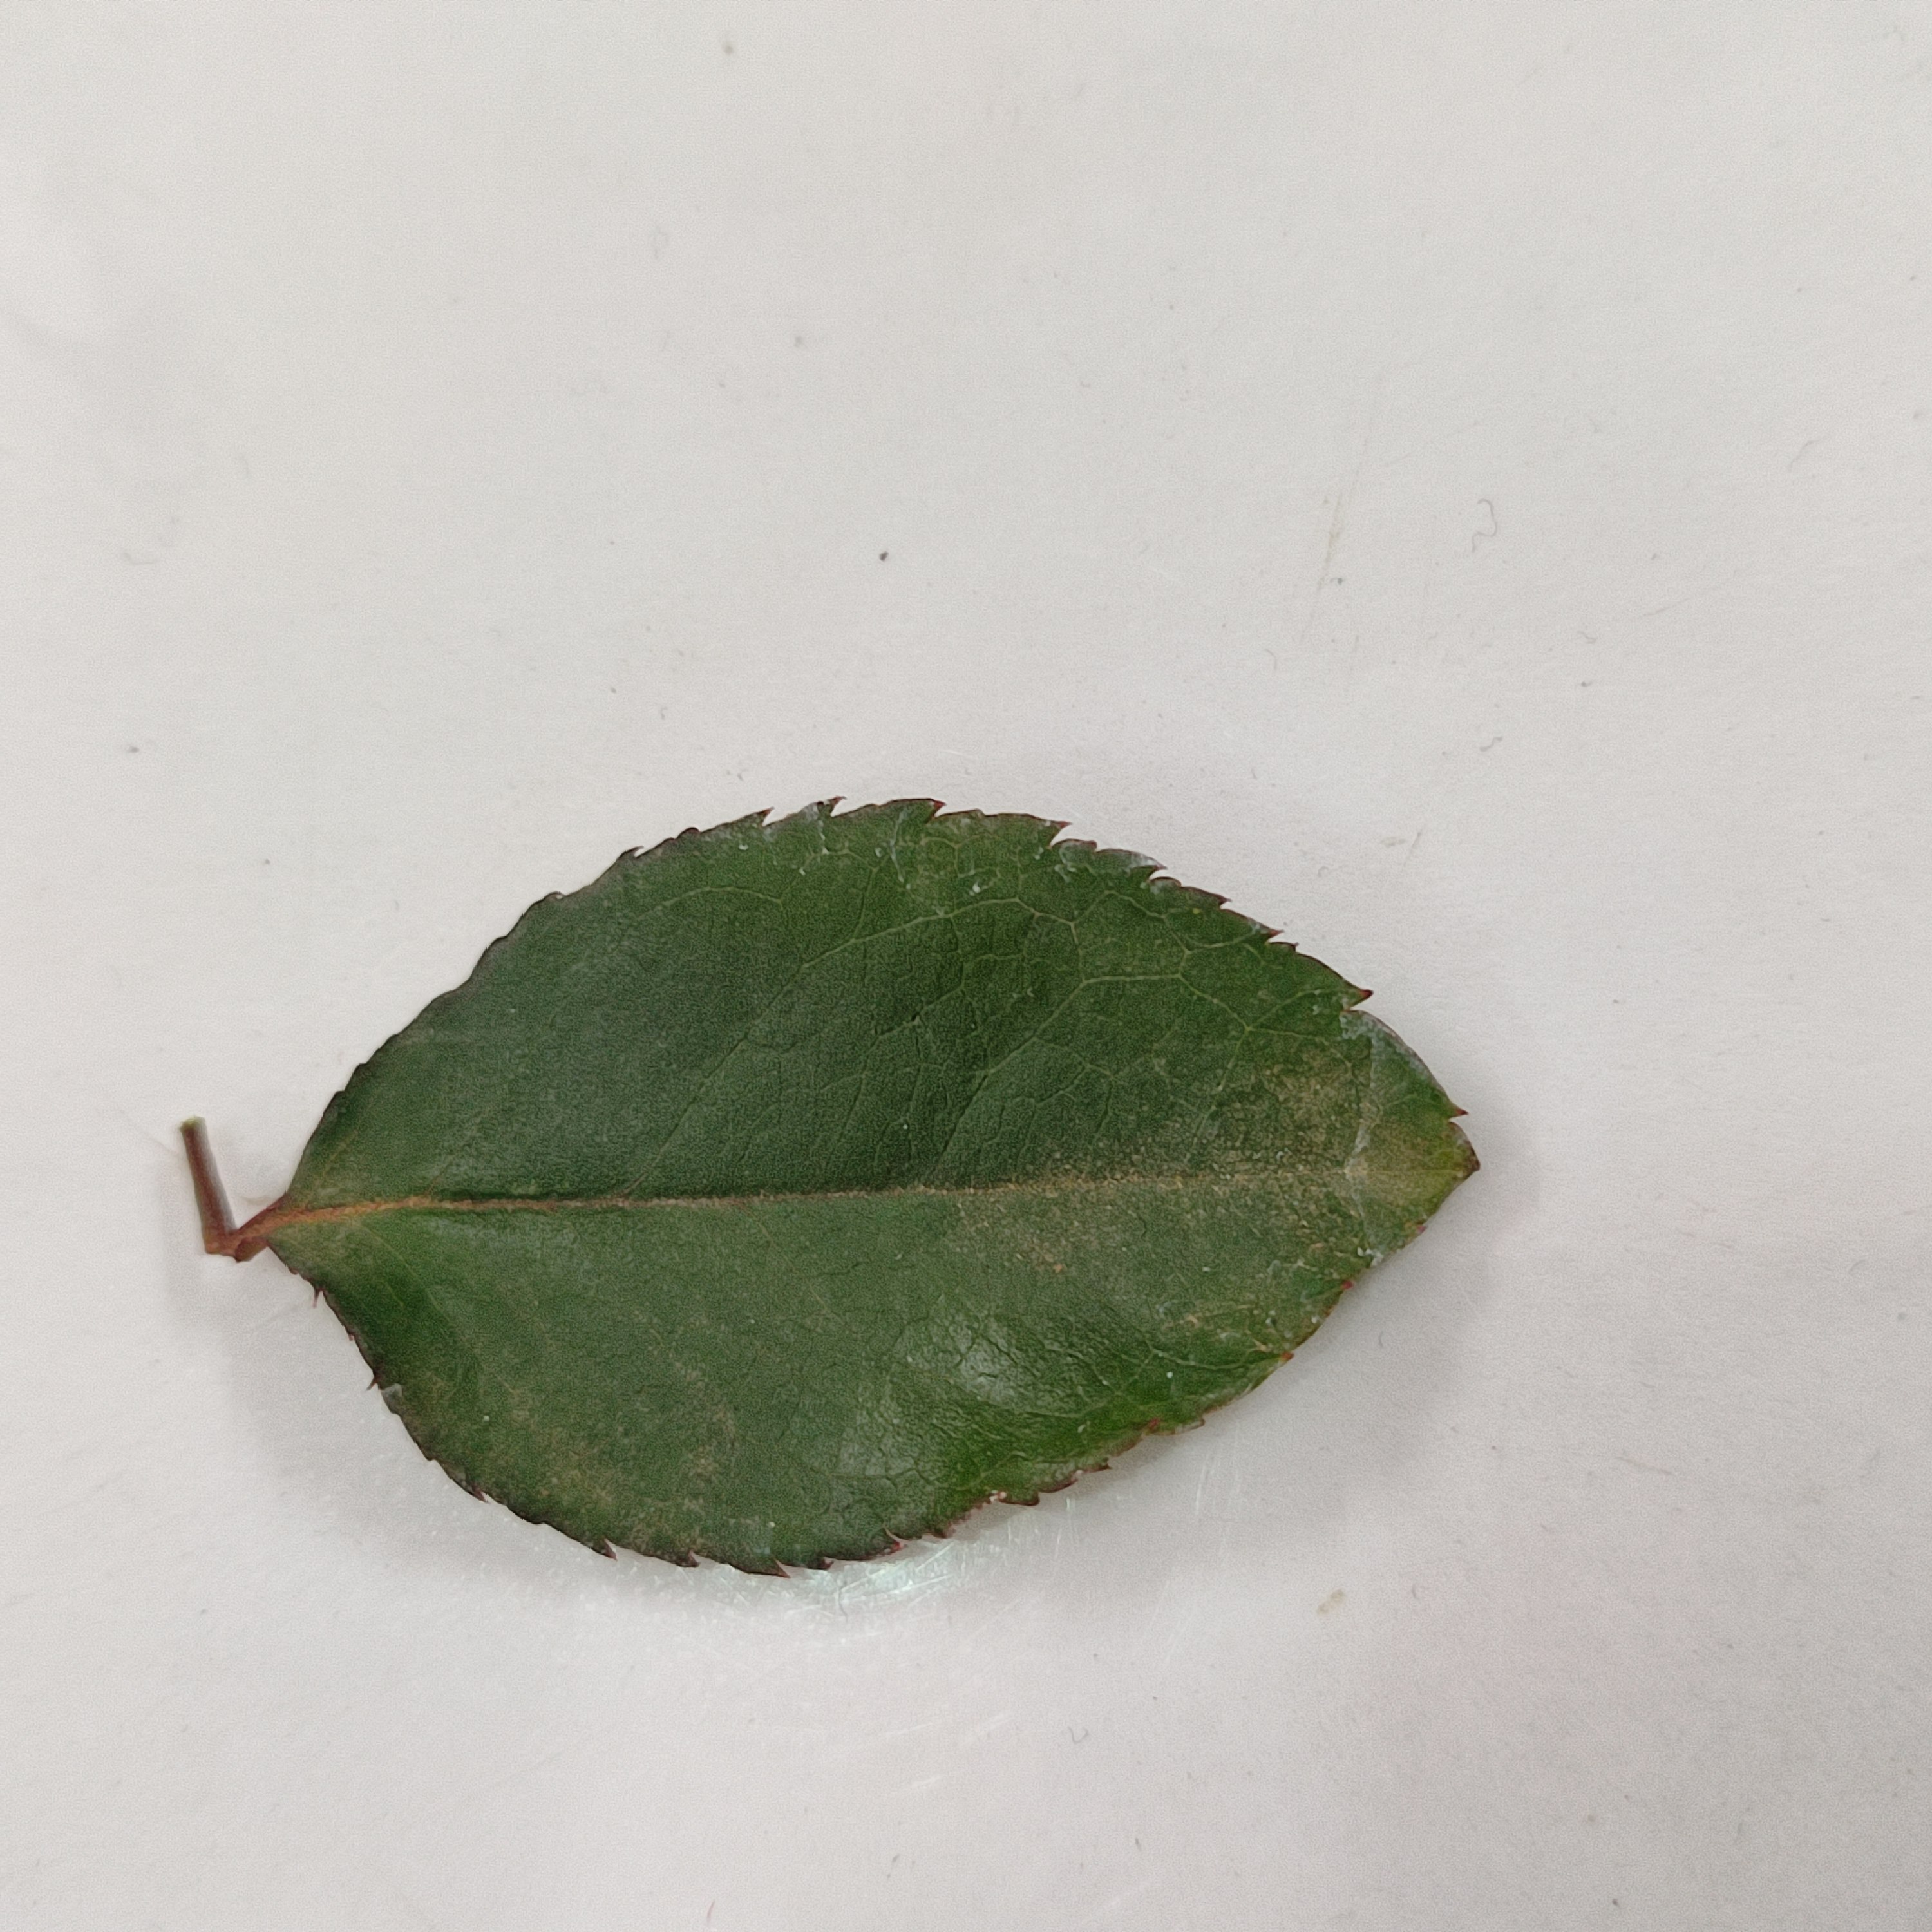
Label: Healthy Leaf